Holbeach

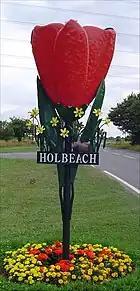
Holbeach's colourful town sign

Holbeach is a market town and civil parish in the South Holland District in Lincolnshire, England. The town lies from Spalding; from Boston; from King's Lynn; from Peterborough; and by road from Lincoln. It is on the junction of the A151 and A17.